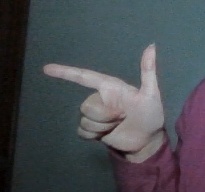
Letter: yaa